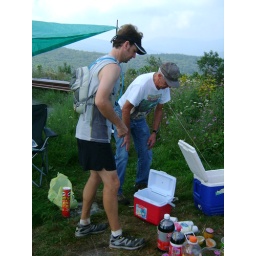
Keith Moore about to do dive in to some Cheerwine and fruit cup action at the Reddish Knob aid station.